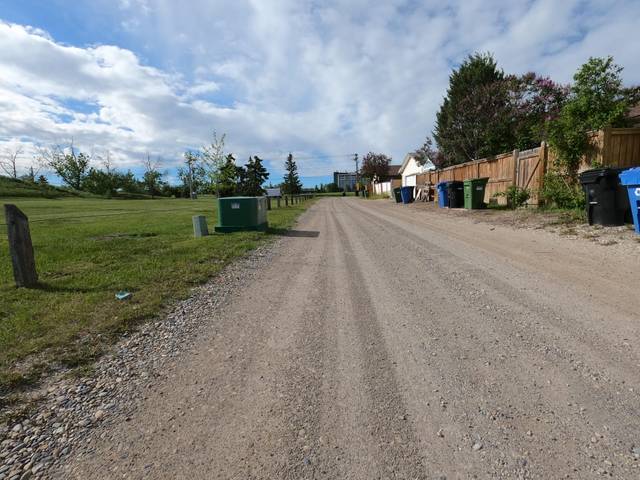
Region: Canada
Coordinates: 51.071, -114.01